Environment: real
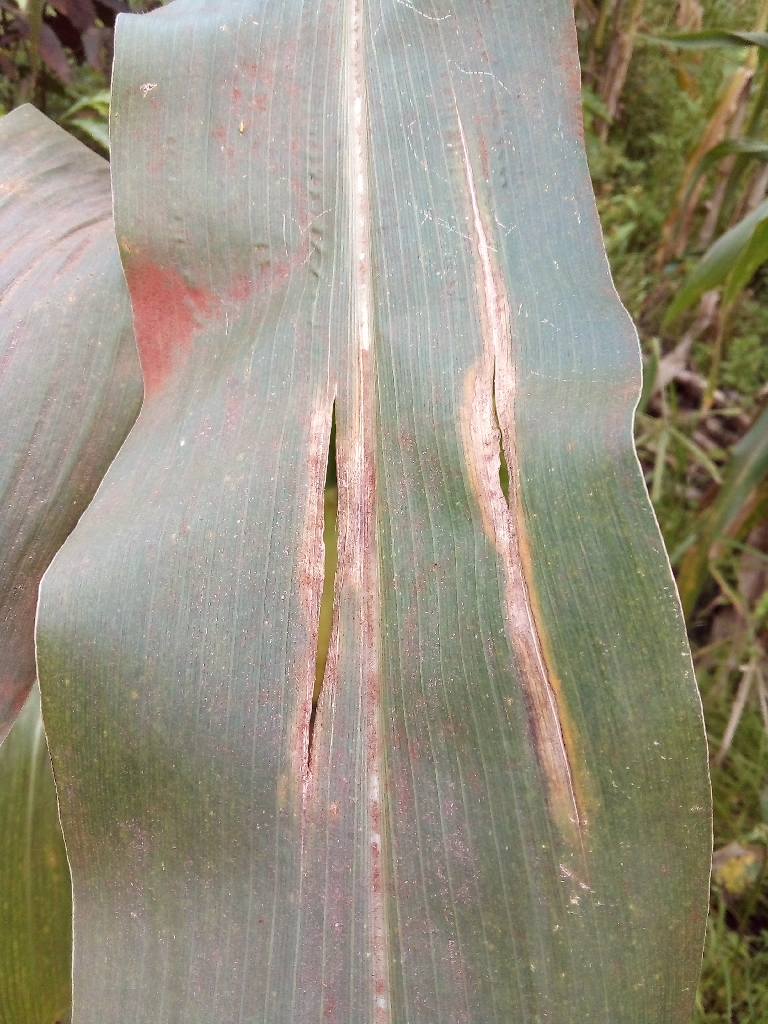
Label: northern_corn_leaf_blight